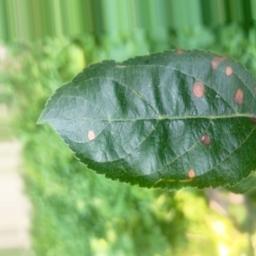
Label: Alternaria